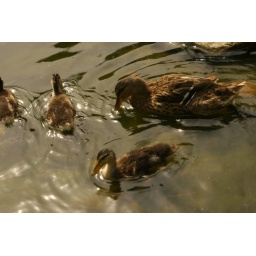
ducks in blowing rock